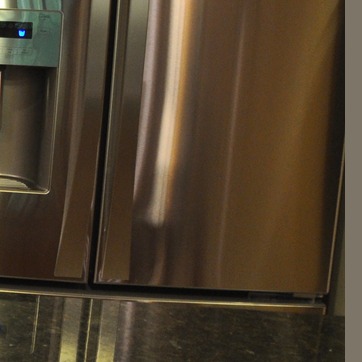
Material: metal